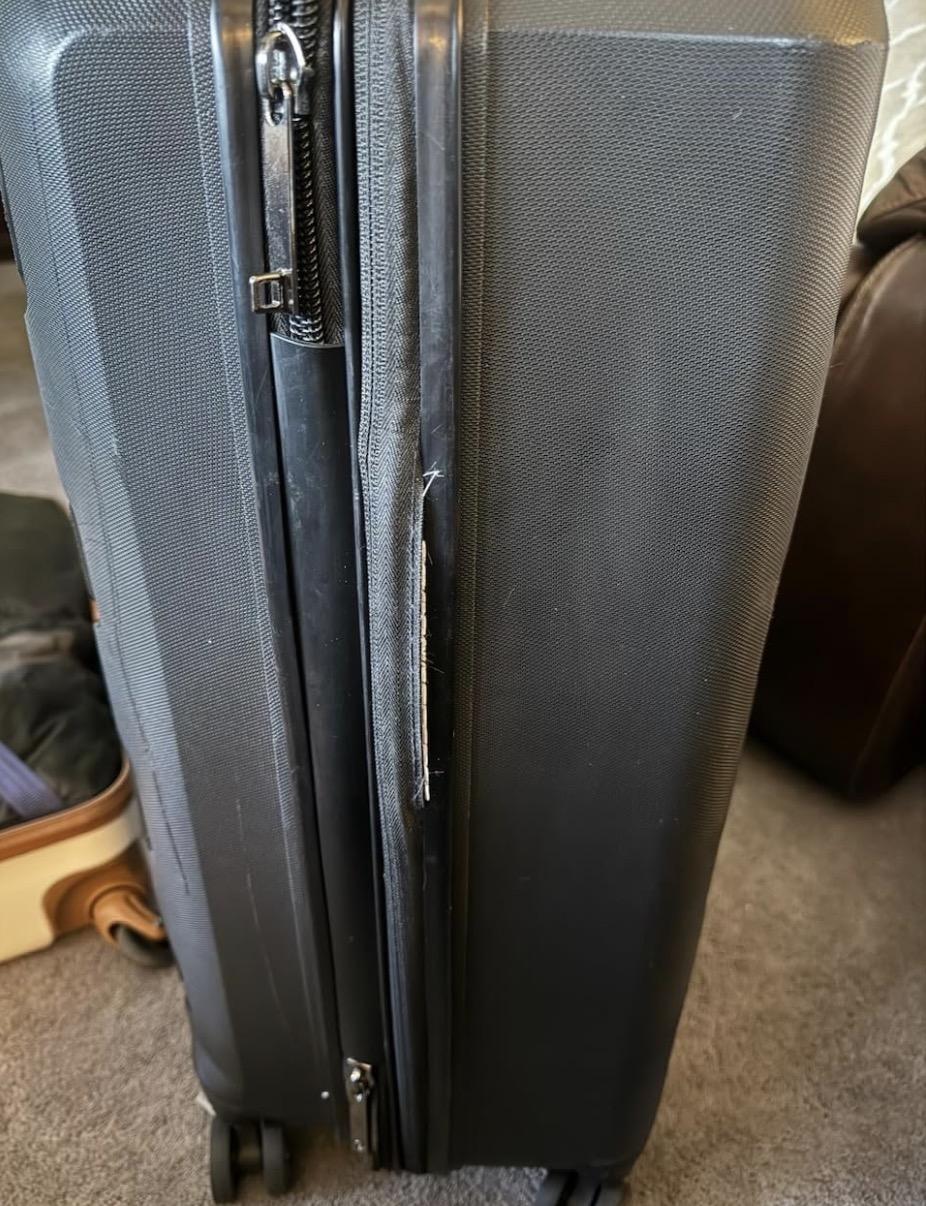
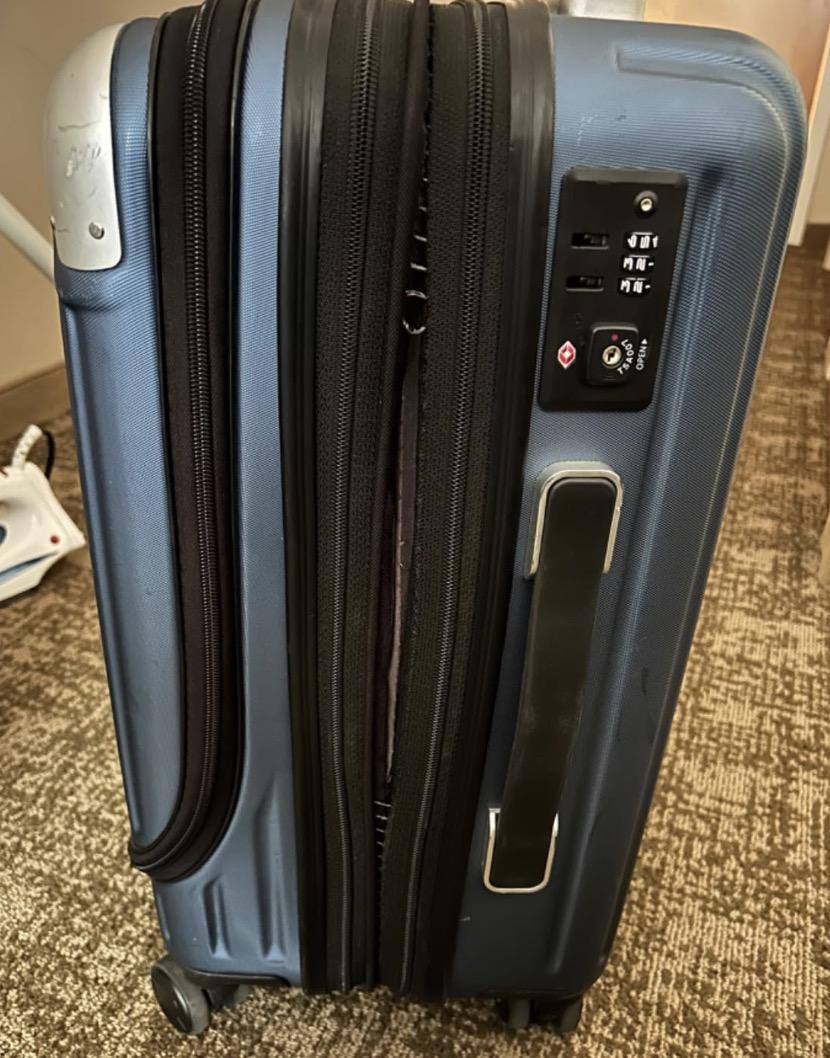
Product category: items_tea
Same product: no